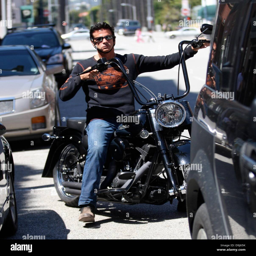
actor takes his motorcycle out for a drive